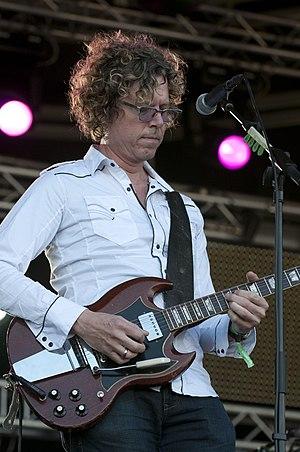
Gary Louris, né le 10 mars 1955 à Toledo dans l'Ohio, est un guitariste, chanteur et auteur-compositeur de country alternative et de pop. Il est l'un des fondateurs du groupe The Jayhawks et également son principal auteur-compositeur et chanteur après le départ de Mark Olson. C'est lui qui fait passer le groupe d'un style folk-country à un style plus progressif, plus pop.